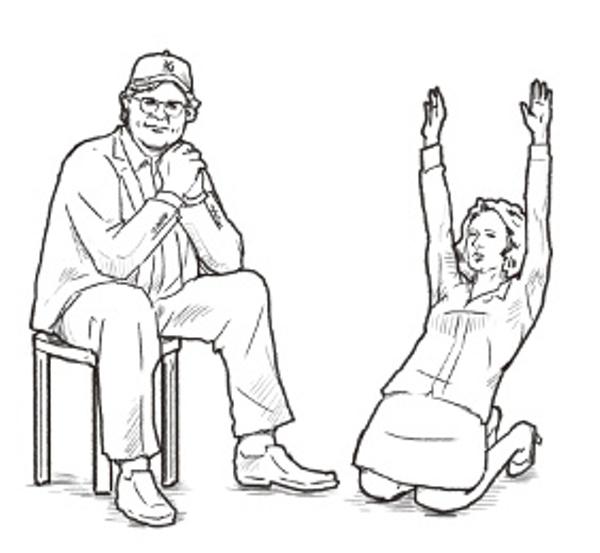
回答: ガラスの靴がピッタリだった瞬間、主役の女優が「よっしゃー!金持ちー!王妃決定ー!」とアドリブ入れてきたので採用する